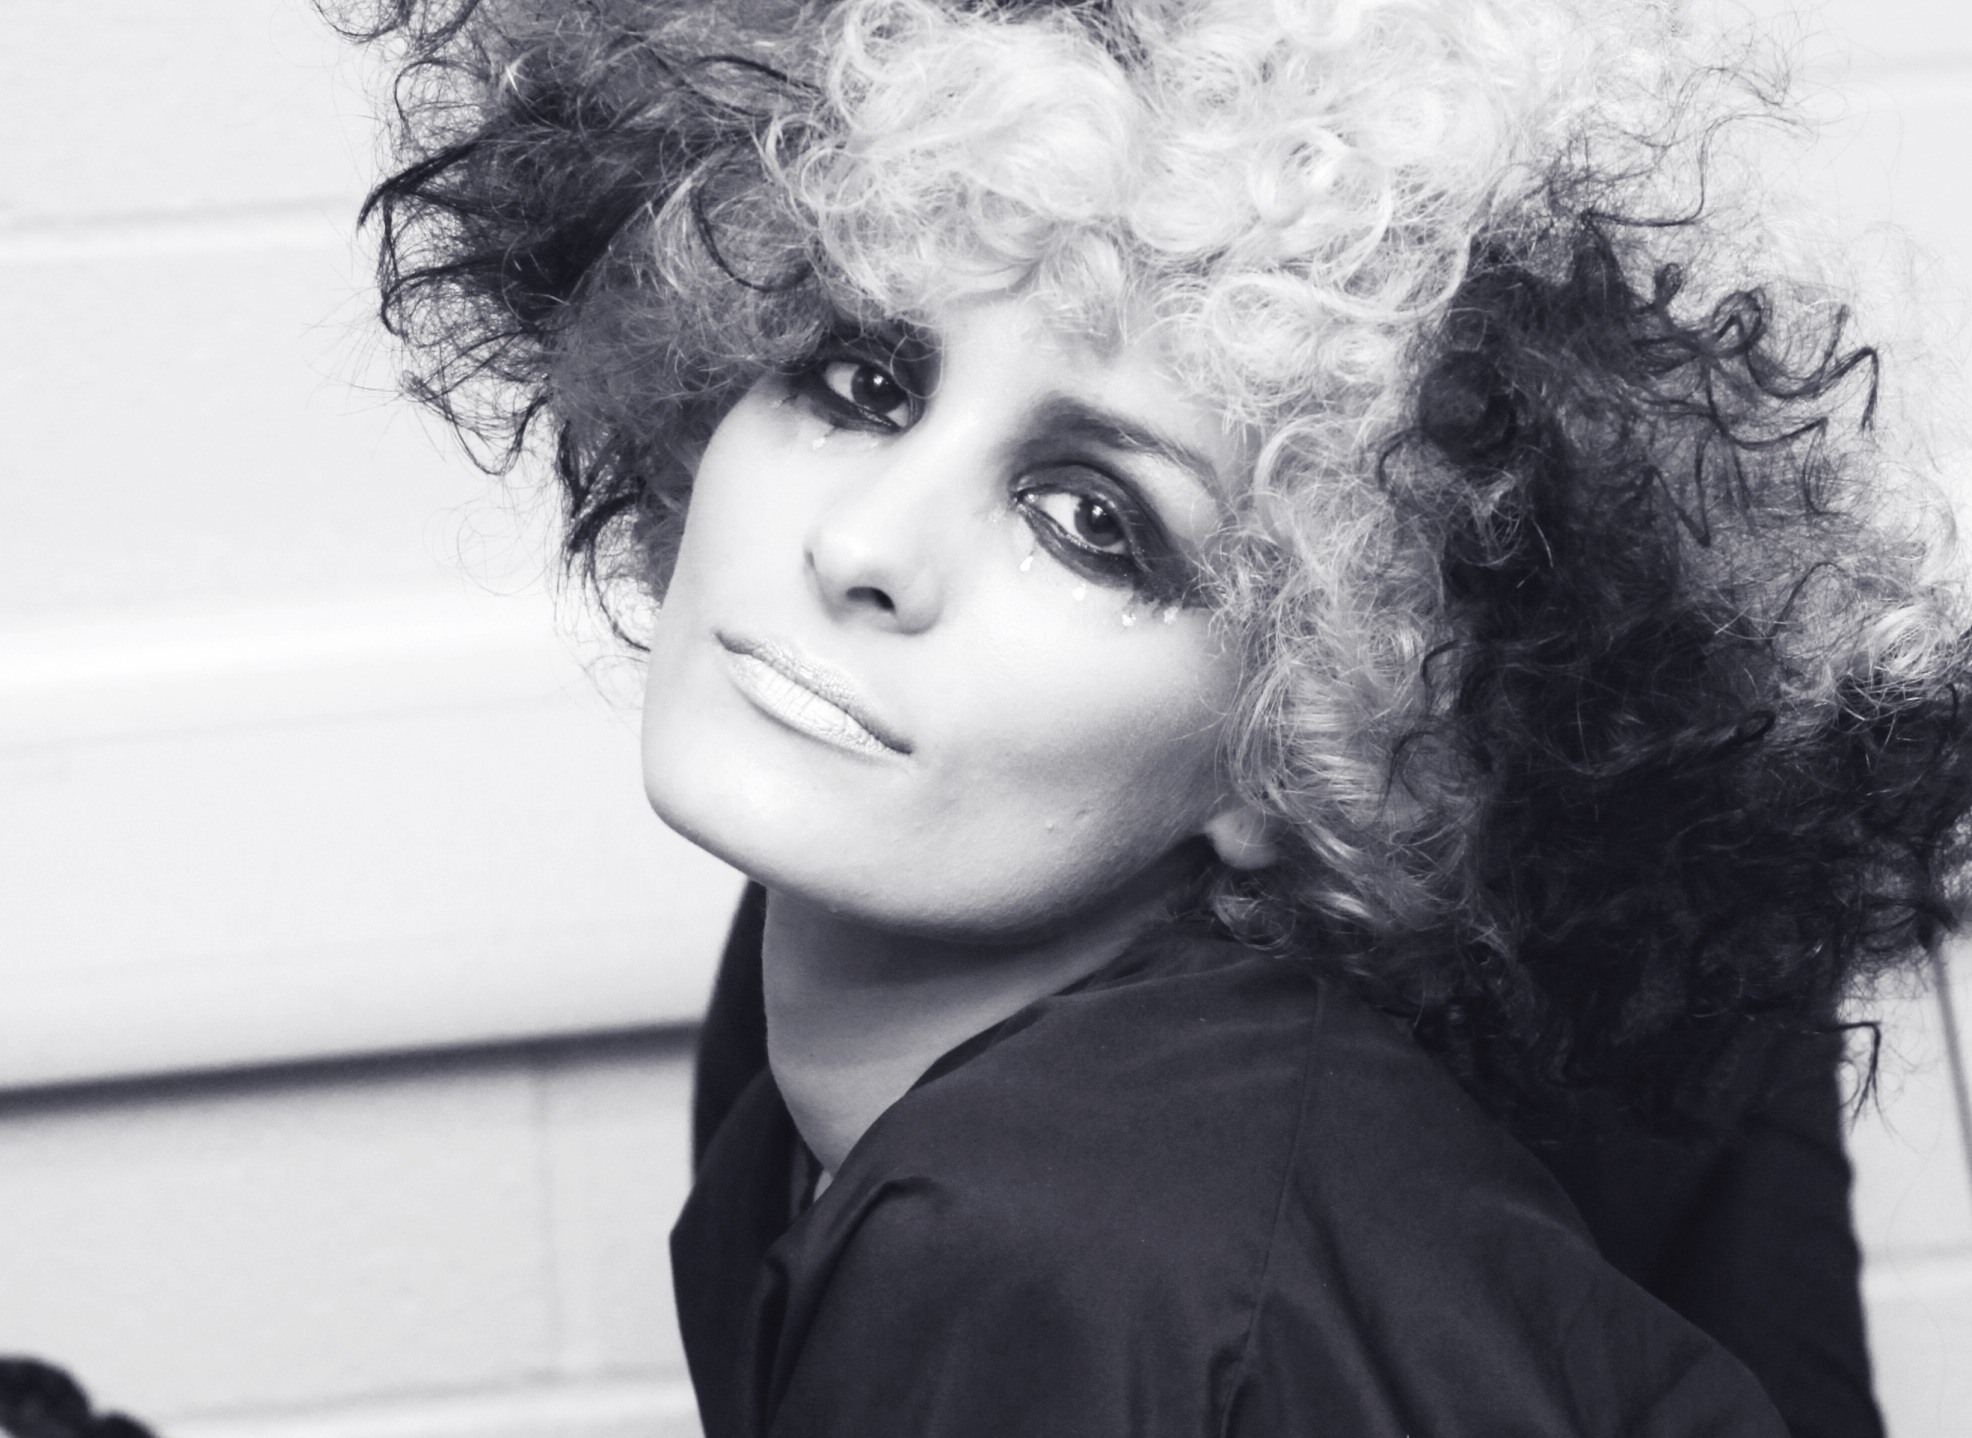
person, black and white, girl, woman, hair, white, photography, female, portrait, model, young, show, fashion, black, monochrome, lady, curly hair, hairstyle, smile, black white, long hair, make up, backstage, black hair, face, eyes, eye, head, beauty, beautiful, sexy, style, pretty, attractive, photo shoot, avant garde, monochrome photography, portrait photography, hairshow